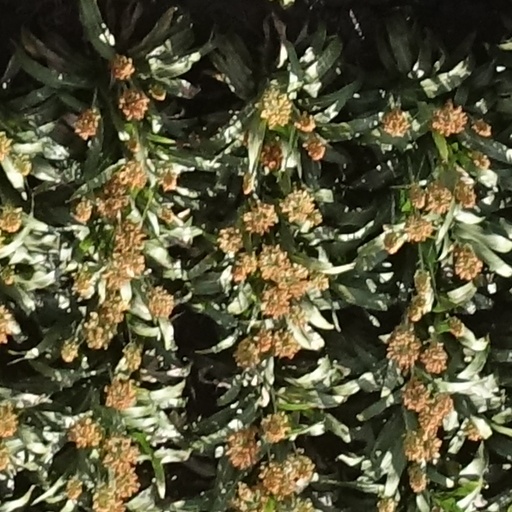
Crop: sorghum